Sennacherib

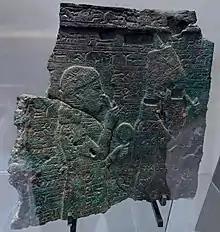
Relief depicting Sennacherib's son and successor Esarhaddon (right) and Esarhaddon's mother (and Sennacherib's wife) Naqi'a (left)

In 690 BC, Humban-menanu suffered a stroke and his jaw became locked in a way that prevented him from speaking. Taking advantage of the situation, Sennacherib embarked on his final campaign against Babylon. Although the Babylonians were successful initially, that was short-lived, and in the same year, the siege of Babylon was already well underway. It is likely Babylon would have been in a poor position once it fell to Sennacherib in 689 BC, having been besieged for over fifteen months. Although Sennacherib had once anxiously considered the implications of Sargon's seizure of Babylon and the role that the city's offended gods may have played in his father's downfall, his attitude towards the city had shifted by 689 BC. Ultimately, Sennacherib decided to destroy Babylon. Brinkman believed that Sennacherib's change in attitude came from a will to avenge his son and tiring of a city well within the borders of his empire repeatedly rebelling against his rule. According to Brinkman, Sennacherib might have lost the affection he once had for Babylon's gods because they had inspired their people to attack him. Sennacherib's own account of the destruction reads: